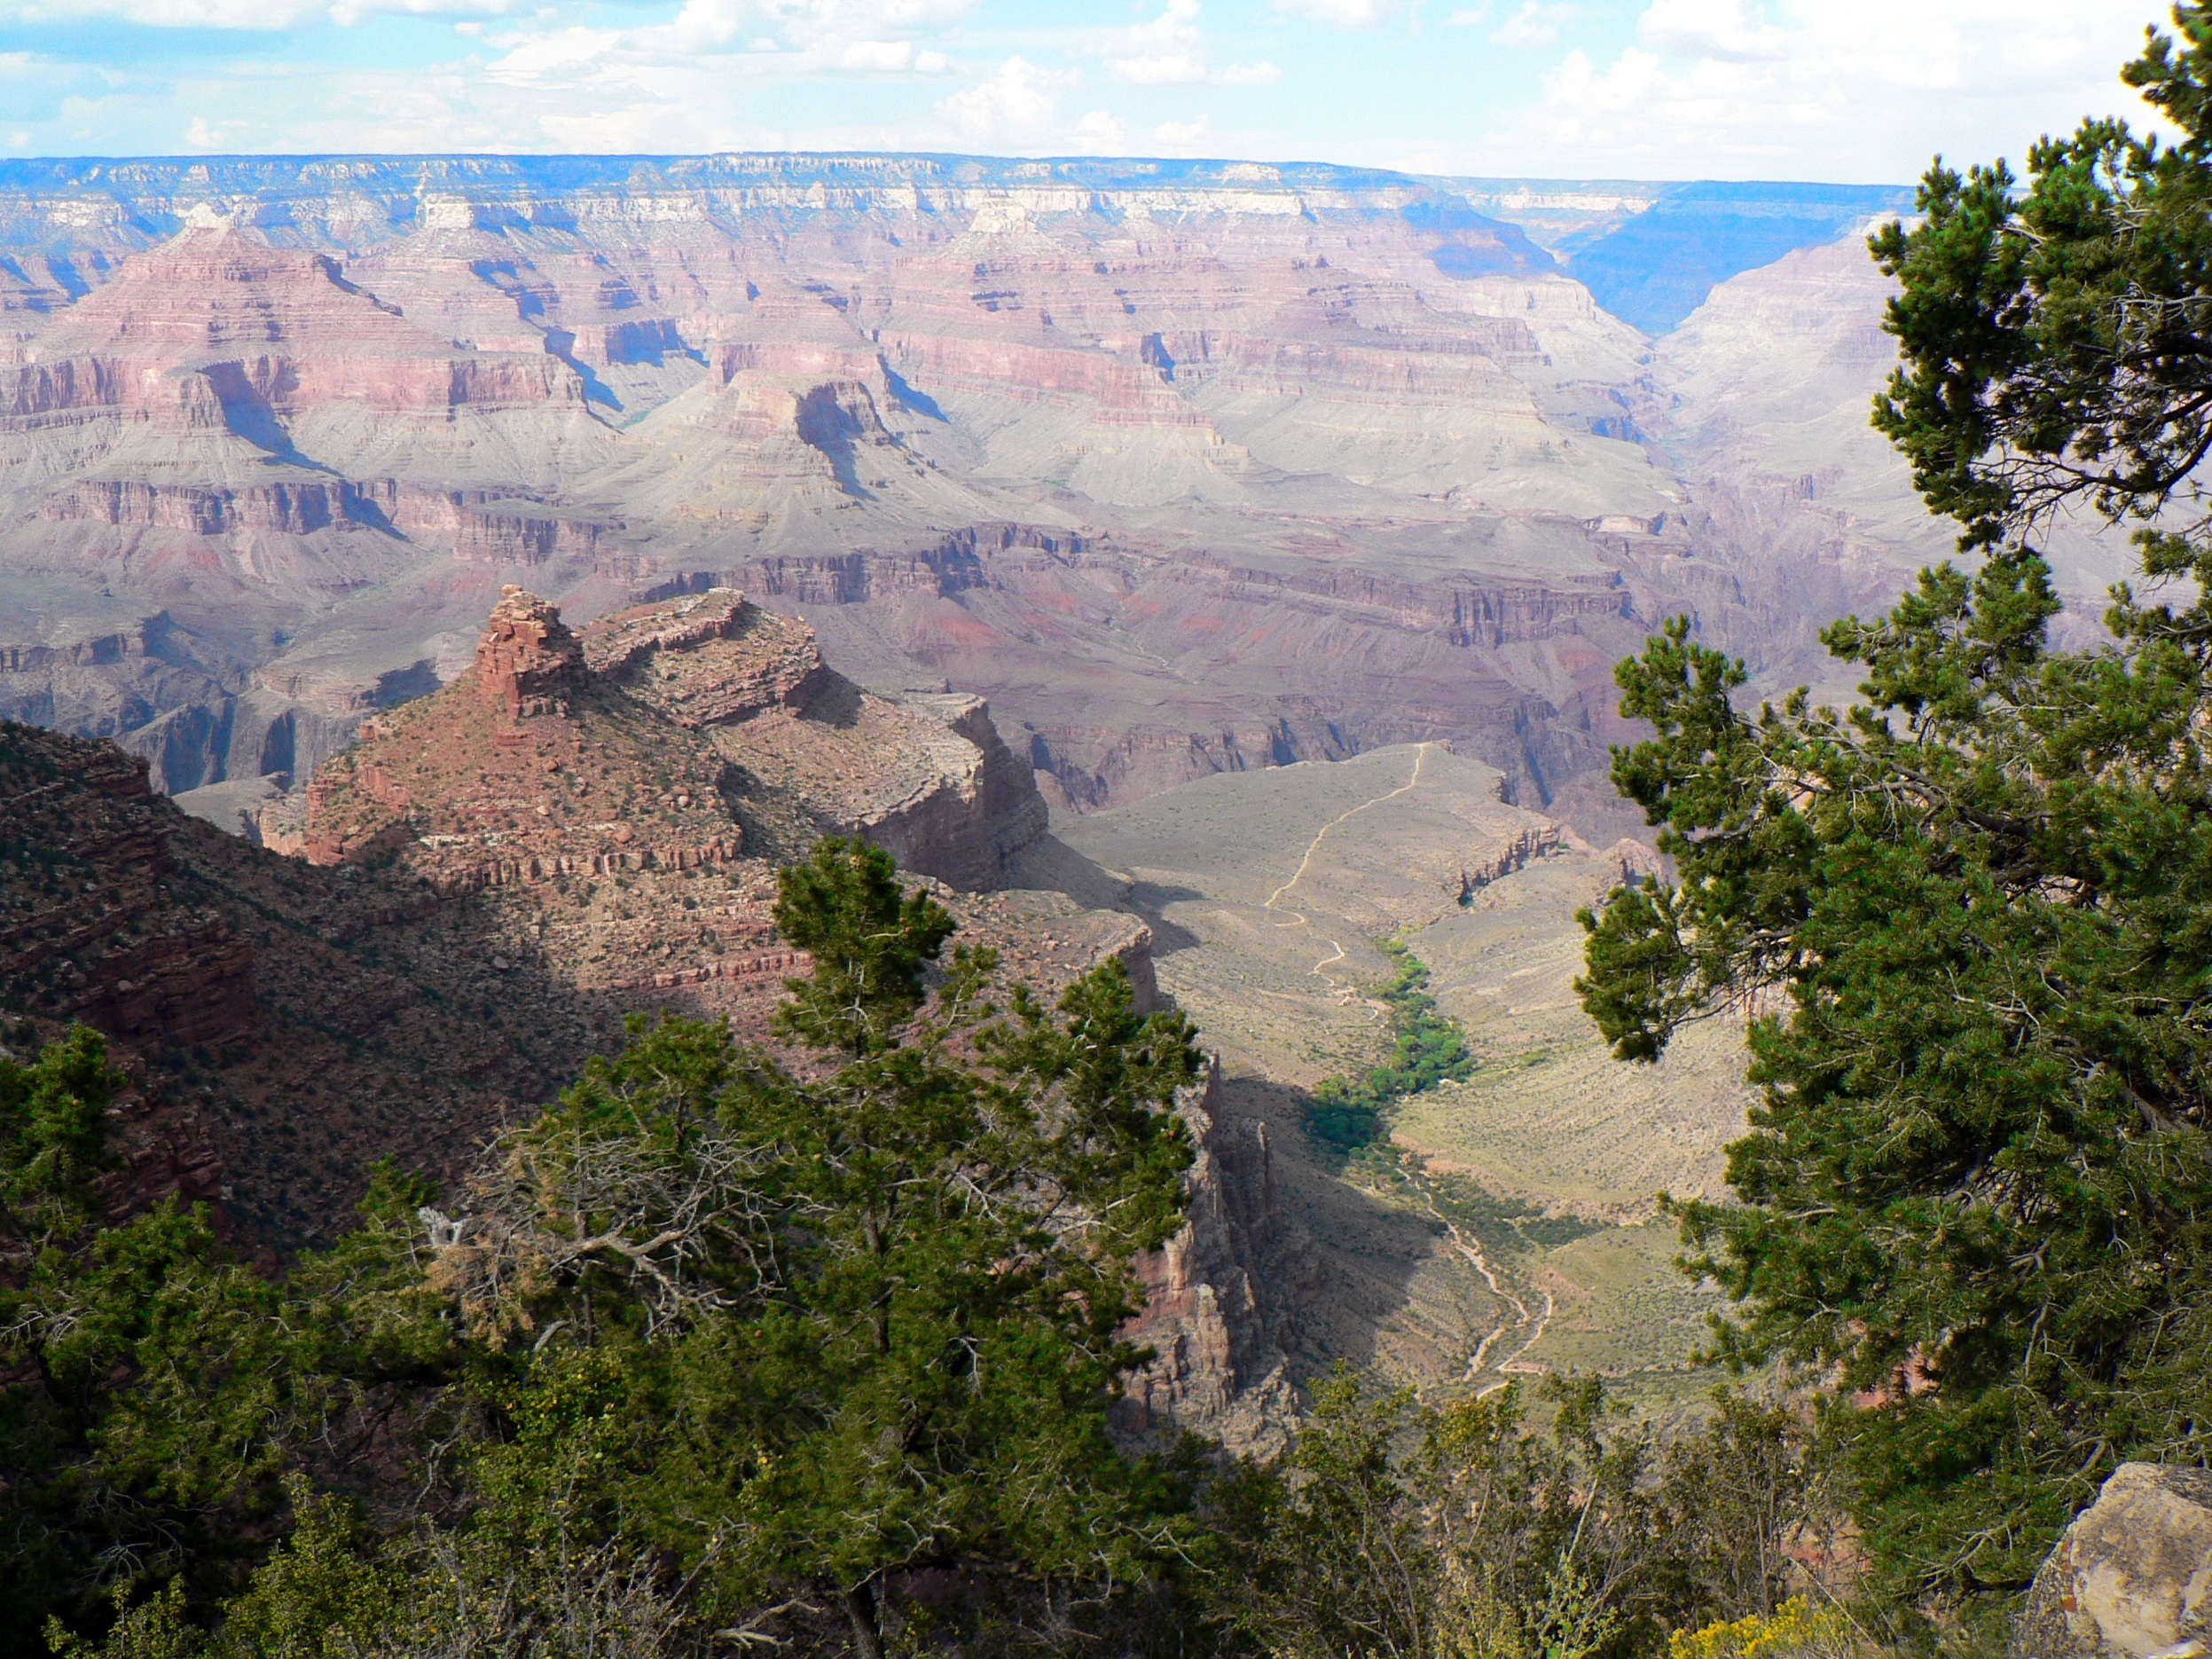
landscape, trail, valley, park, usa, america, canyon, grand canyon, terrain, national park, geology, badlands, ravine, plateau, wadi, landform, geographical feature